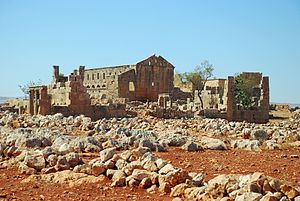
Døde byer / Byggemetoder og byggeformer / Kirkebygninger
Døde byer kaldes ruinerne af de tidligere omkring 700 landsbylignende bosættelser fra senromersk og tidlig byzantinsk tid i det nordsyriske kalkstensmassiv, et område som på den tid kaldtes Belus. Bosættelsernes blomstringstid begyndte i 300-tallet e.Kr. og var baseret på dyrkning og salg af oliven, vin og korn. Indtægterne fra det overvejende feudalt organiserede samfund blev investeret af de græsktalende jordejere i overdådigt udførte villaer, offentlige bygninger og frem for alt i massive kalkstenskirker. De fleste af beboerne konverterede til kristendommen i løbet af 300-tallet. I de døde byers område fandt udviklingen af det syriske kirkebyggeri sted fra den enkle kirke i landsbyerne til katedralerne i byerne. I begyndelsen af 600-tallet – endnu før den arabiske erobring – begyndte den økonomiske nedgang af grunde, der endnu kun gøres formodniger om. I de to følgende århundreder blev landsbyerne gradvist forladt.